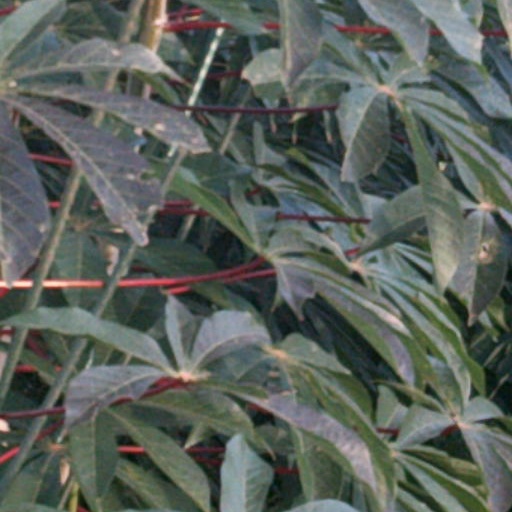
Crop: cassava